George Washington's political evolution

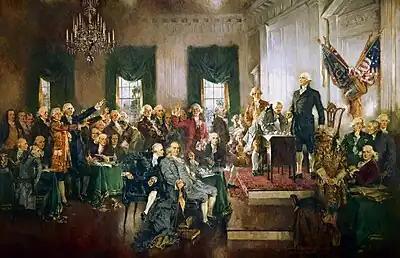
Painting depicting the signing of the Constitution of the United States, by Howard Chandler Christy (1940)

Following the Battles of Lexington and Concord, which began the American Revolutionary War in April 1775, the four militia armies of Massachusetts, Connecticut, Rhode Island and New Hampshire laid siege to the British in Boston. Although there was a tacit agreement that General Artemas Ward, commander of the Massachusetts militia, was commander-in-chief of the operation, the colonial armies took their orders from their provincial assemblies. A priority of the Second Continental Congress – which oversaw the war effort until 1781 when the Articles of Confederation established the near powerless Congress of the Confederation – was to establish a unified army under central control. Washington, who advertised his military credentials by attending Congress in uniform, played a leading role in the military planning. He chaired four committees organized to counsel New York on its defensive preparations, draft plans for an intercolonial system of supply, discuss the financial arrangements for a twelve-month campaign and draft rules and regulations for the forces. On June 14, Congress voted to establish the Continental Army. The following day it unanimously voted to appoint Washington commander-in-chief. He refused a salary, saying he would accept only the reimbursement of his expenses.